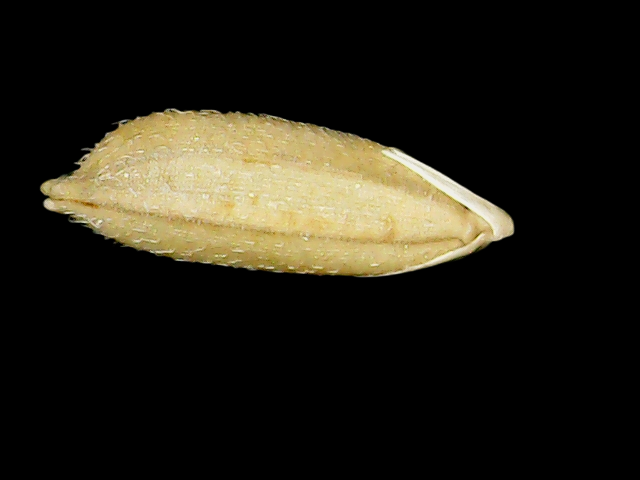
Rice variety: Bd51